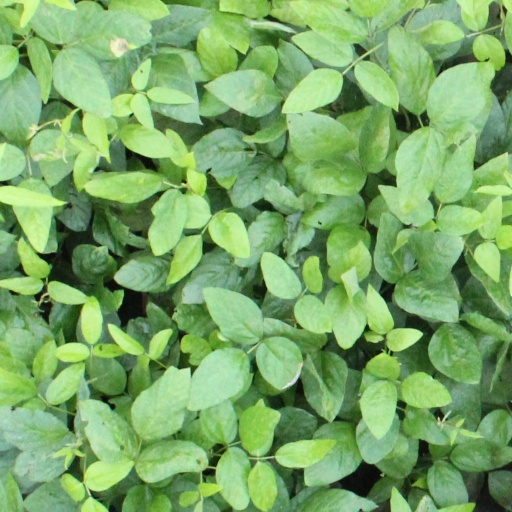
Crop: soybean